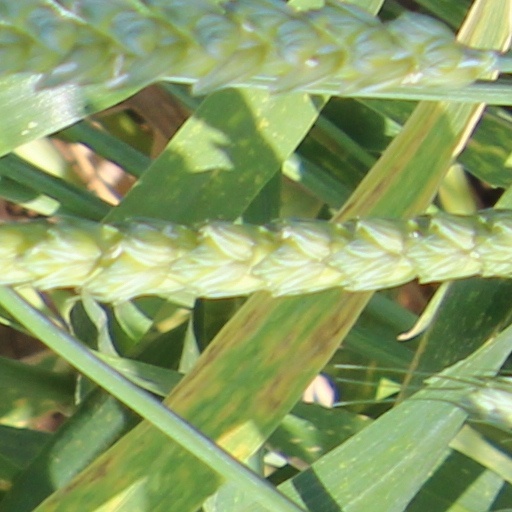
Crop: wheat